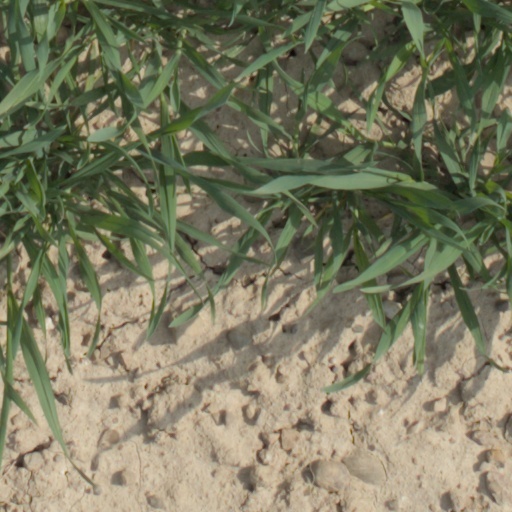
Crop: wheat